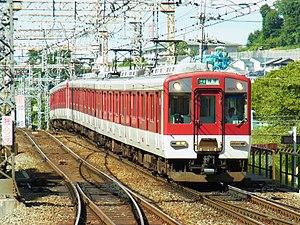
La ligne Kintetsu Osaka est une ligne ferroviaire du réseau Kintetsu située dans les préfectures d'Osaka, Nara et Mie au Japon. Elle relie la gare d'Osaka-Uehommachi à Osaka à la gare d'Ise-Nakagawa à Matsusaka. C'est une ligne avec un fort trafic de trains de banlieue, mais également avec des services express vers Nagoya et Ise-Shima.